2003 Berlin Marathon

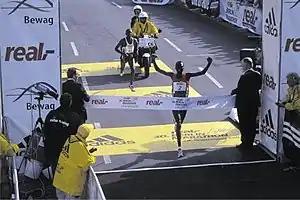
Paul Tergat crossing the finish line

The 2003 Berlin Marathon was the 30th running of the annual marathon race held in Berlin, Germany, held on 28 September 2003. Kenya's Paul Tergat won the men's race in 2:04:55 hours, while the women's race was won by Japan's Yasuko Hashimoto in 2:26:32. Tergat broke the men's marathon world record by a margin of 43 seconds, making him the first man to complete the distance under two hours and five minutes.